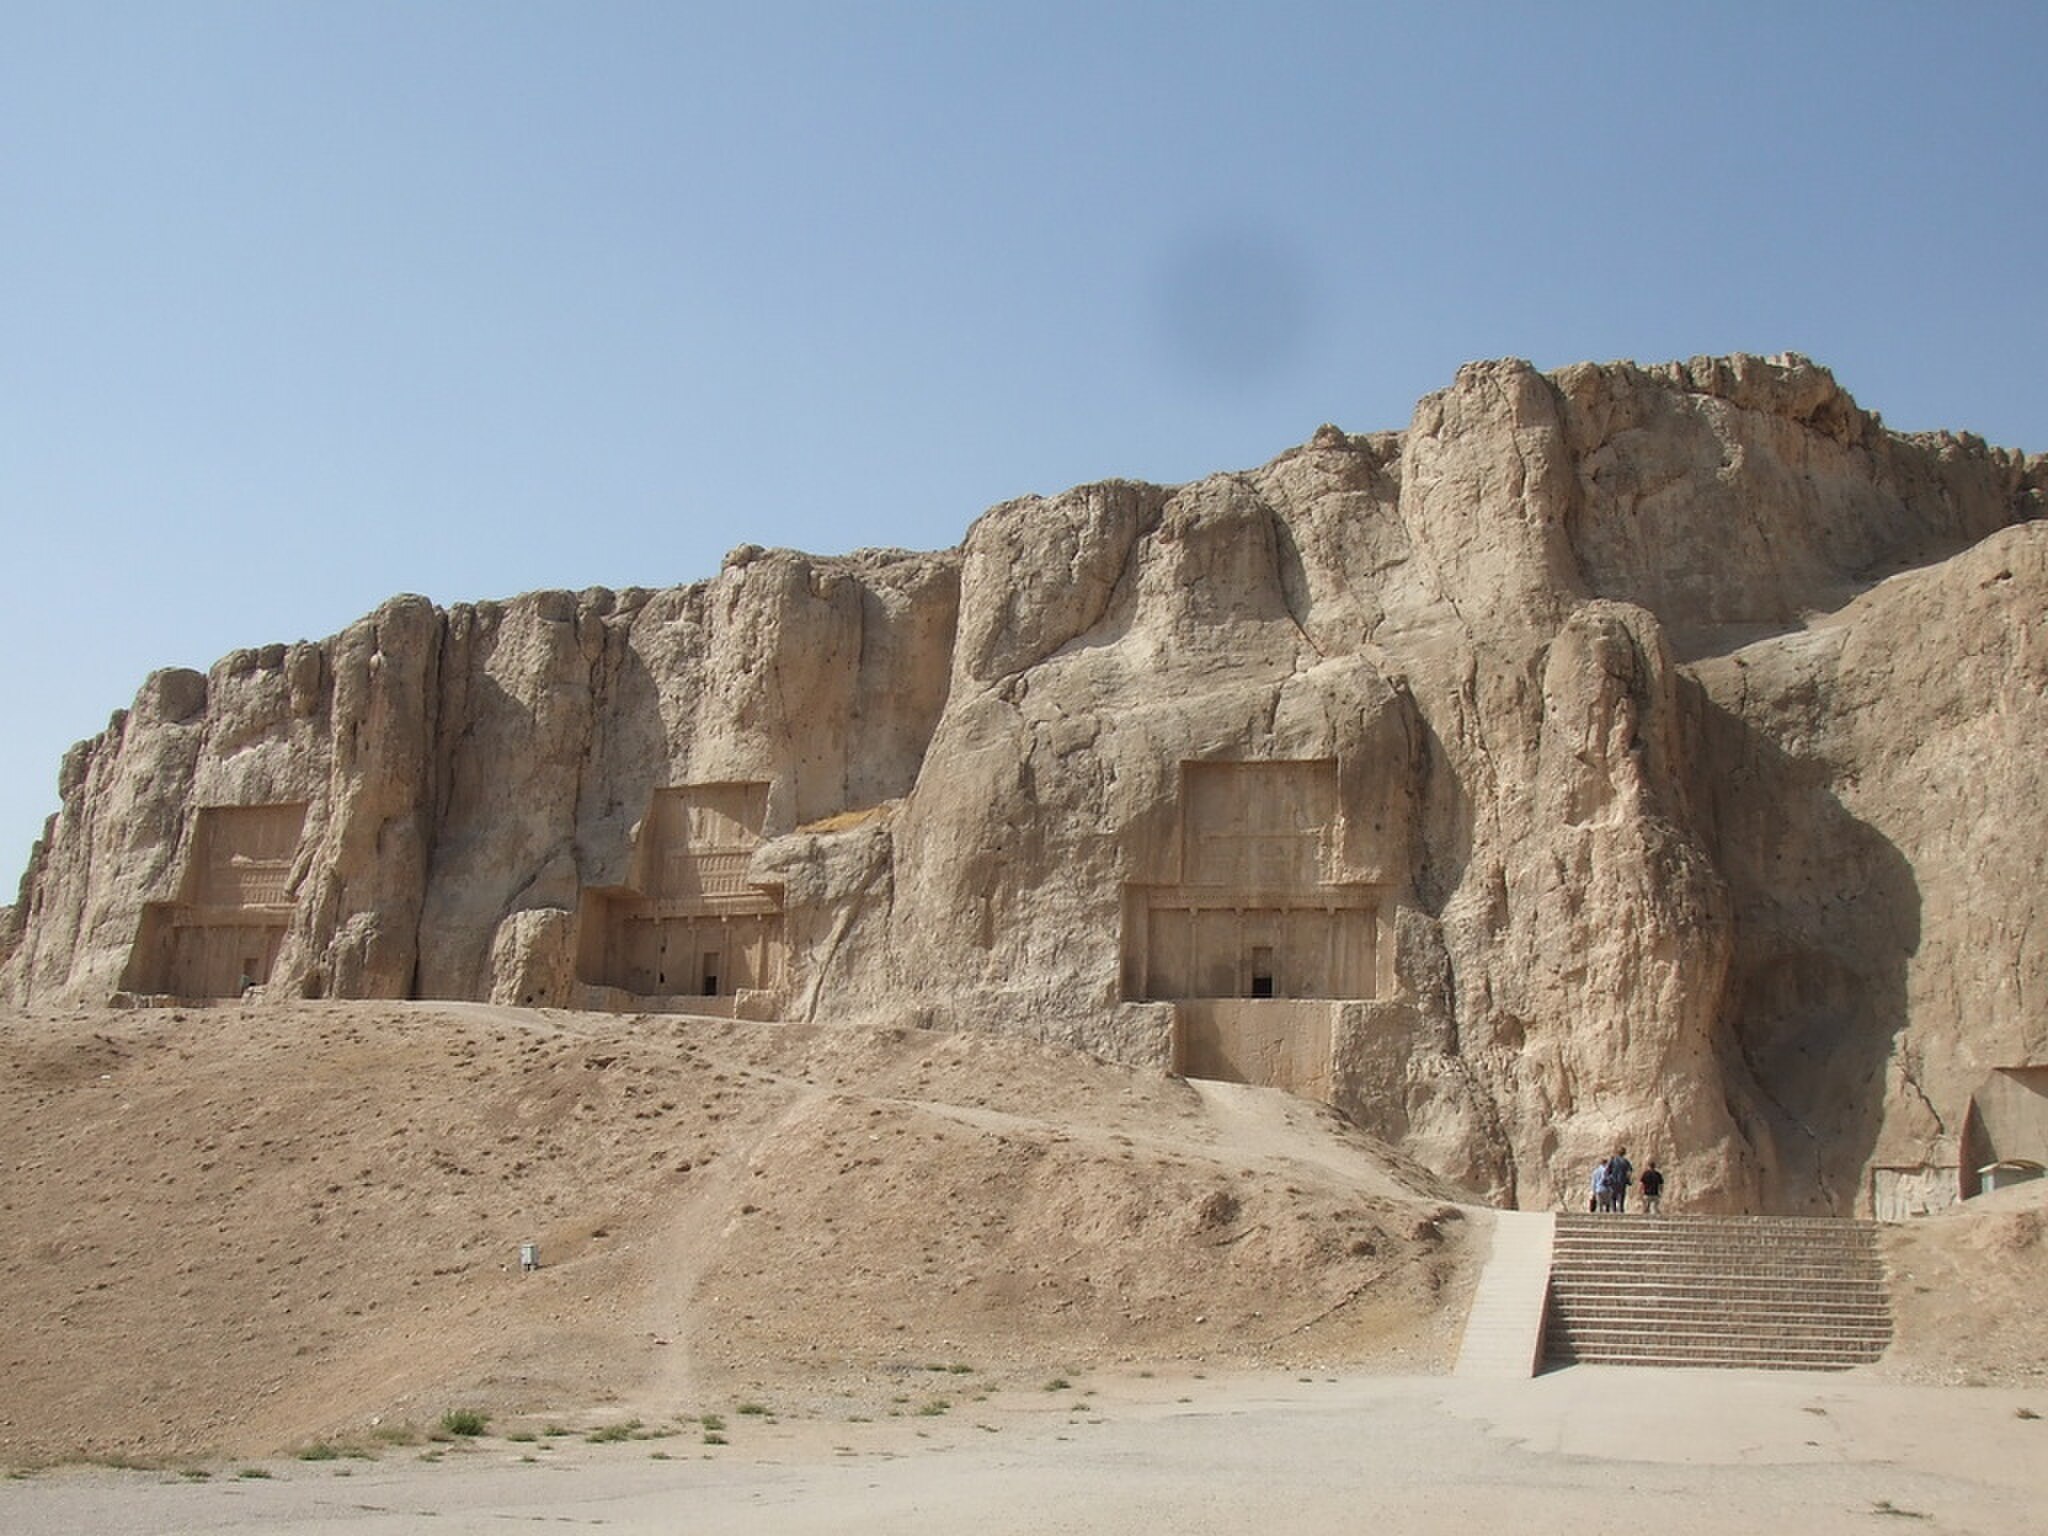
Title: Naqsh-e Rustam
Description: Naqsh-e Rustam
Date: 2008-09-24
Categories: GFDL, Taken with Fujifilm FinePix Z2, Naqsh-e Rustam, License migration redundant, Self-published work